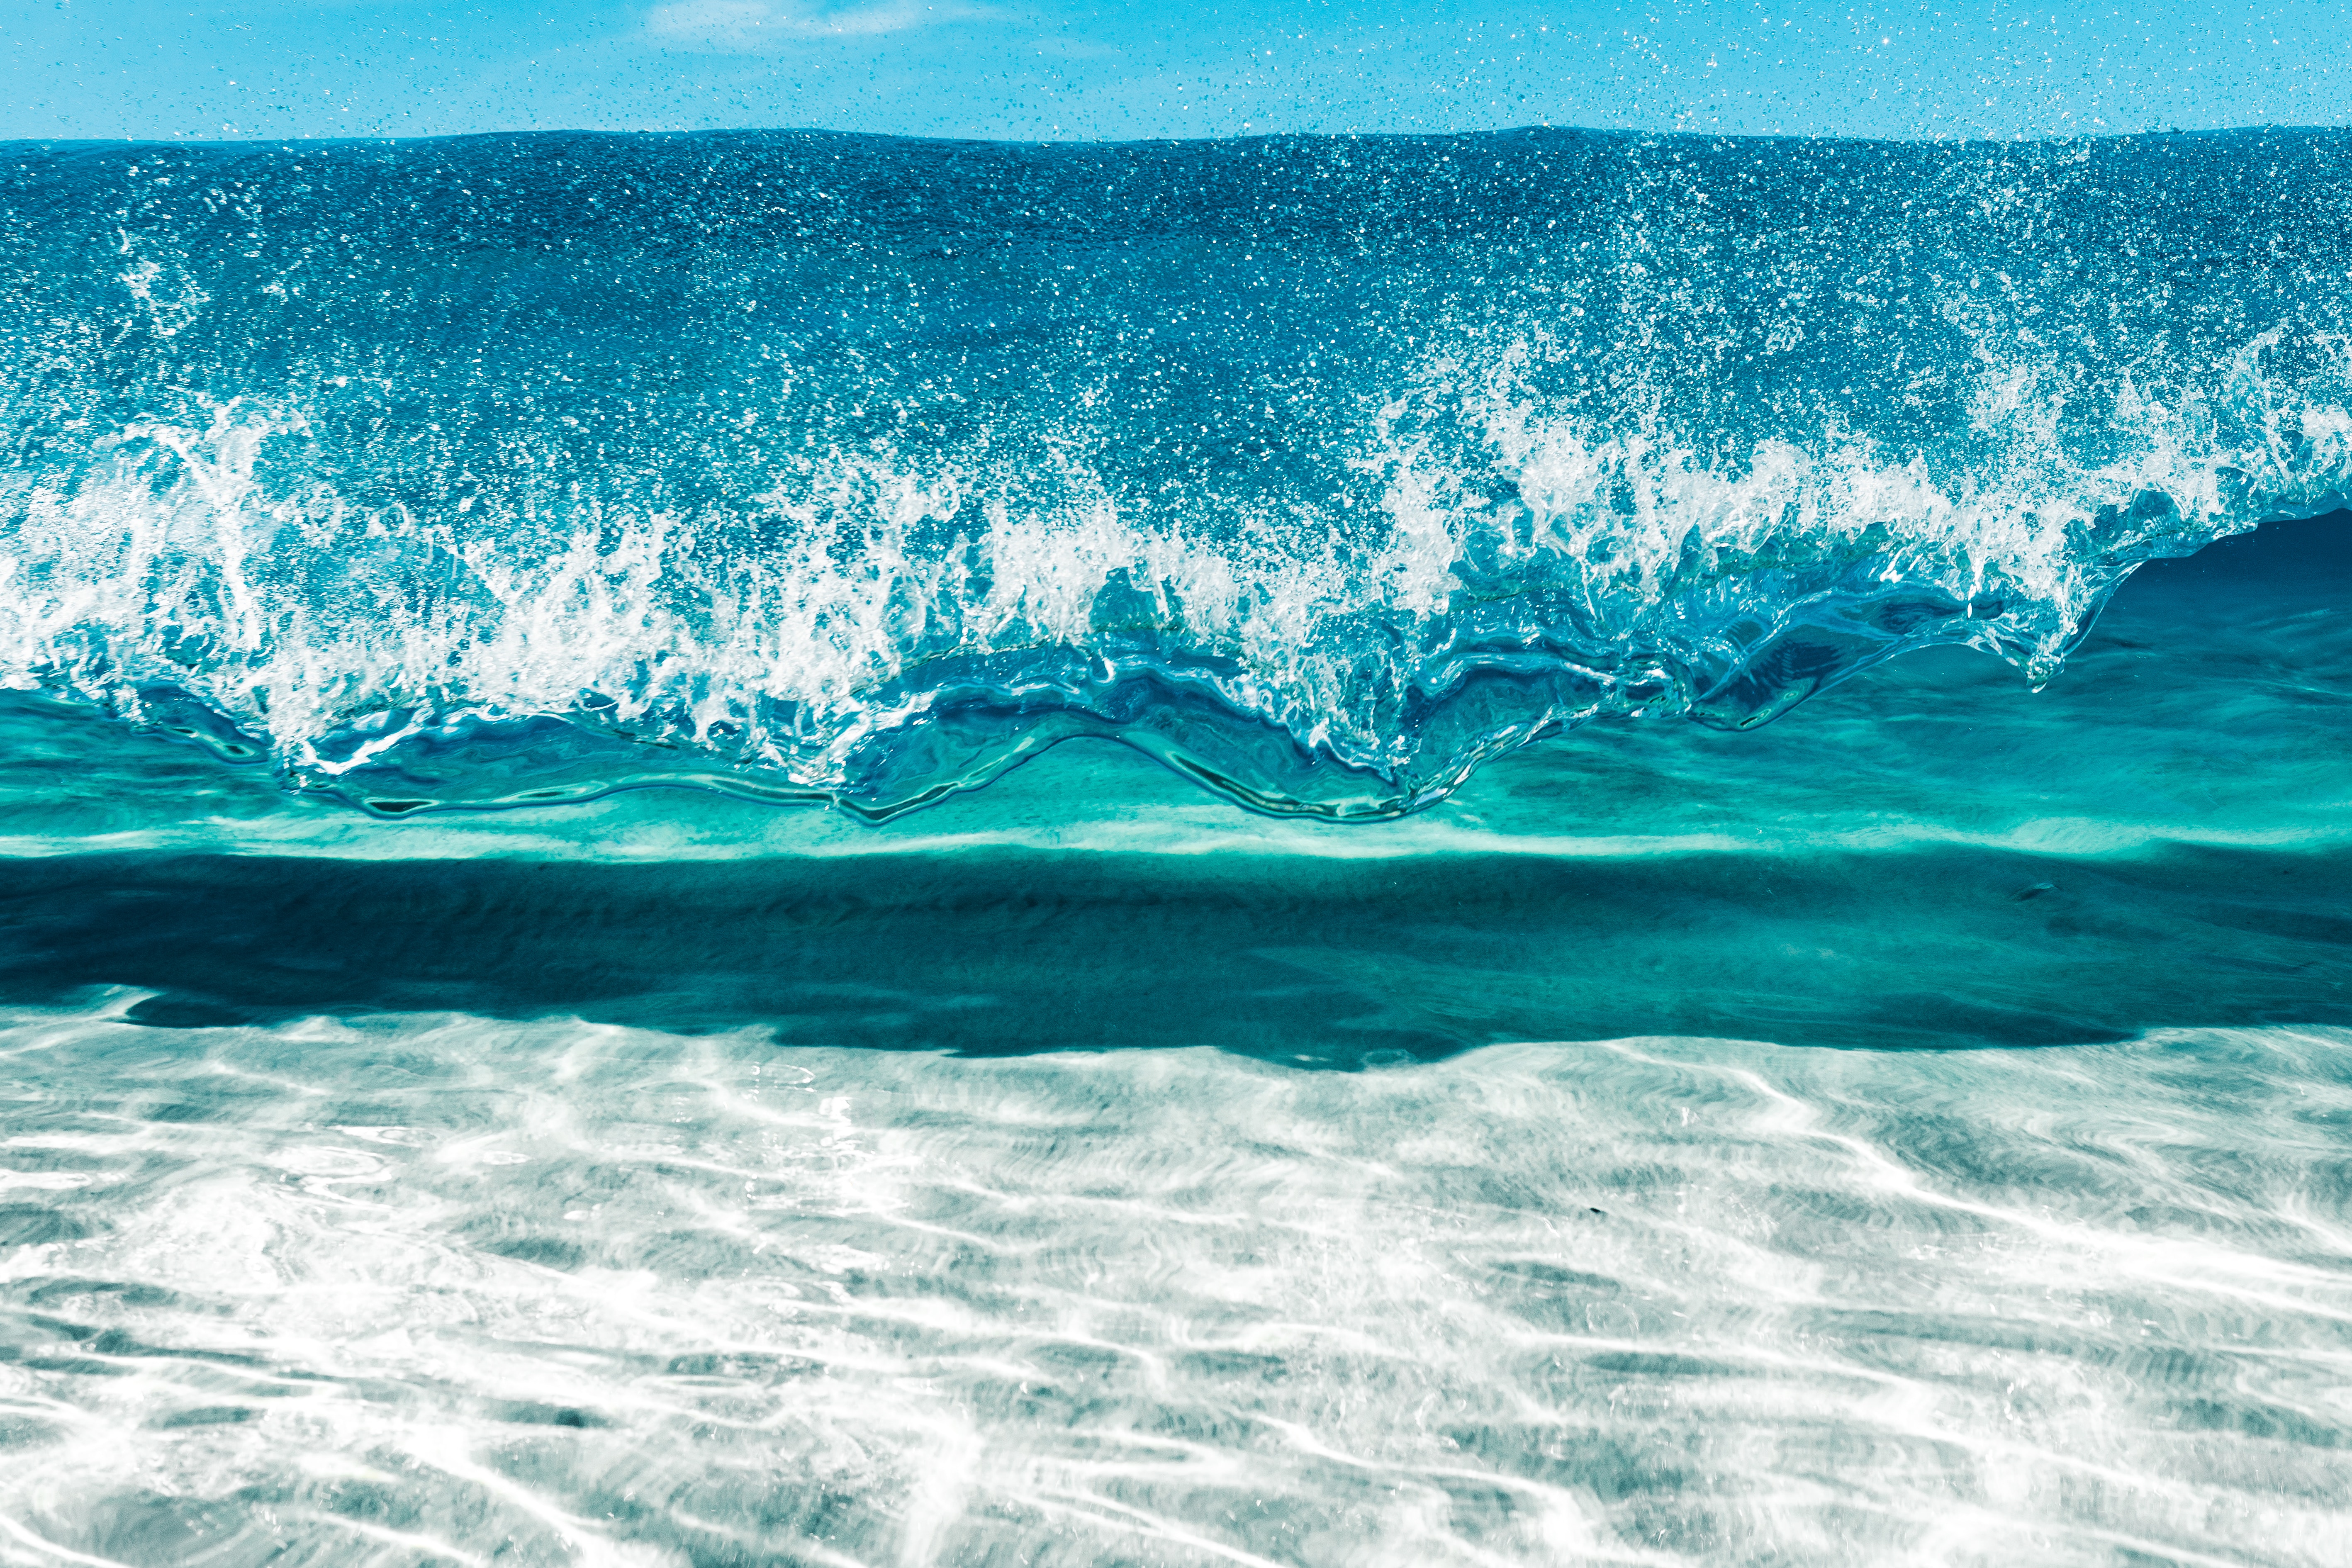
natural, water, water resources, liquid, blue, sky, natural landscape, fluid, coastal and oceanic landforms, aqua, horizon, rectangle, wind wave, landscape, wind, art, pattern, calm, electric blue, cloud, beach, wave, ocean, tropics, coast, sound, tide, rock, sea, cumulus, reflection